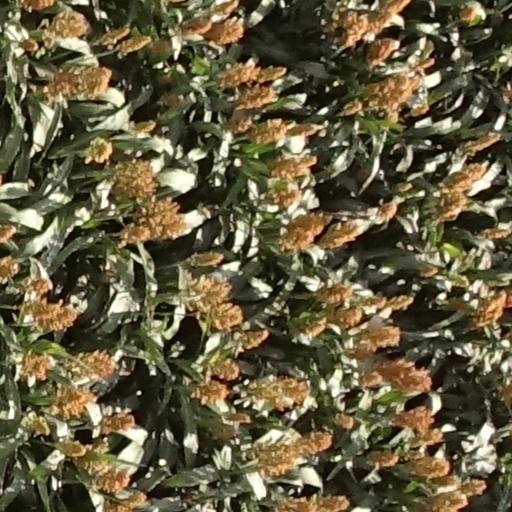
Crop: sorghum